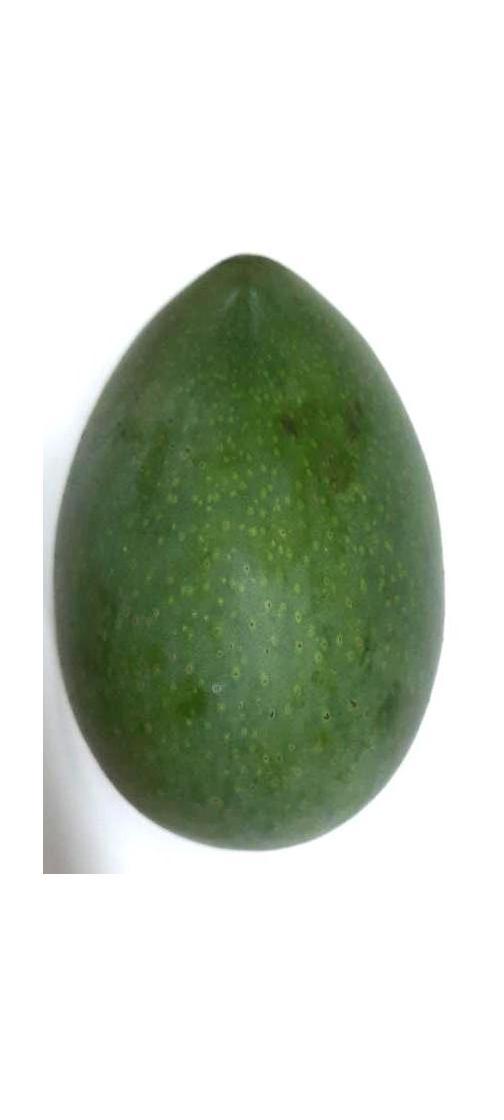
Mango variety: Ashshina Zhinuk